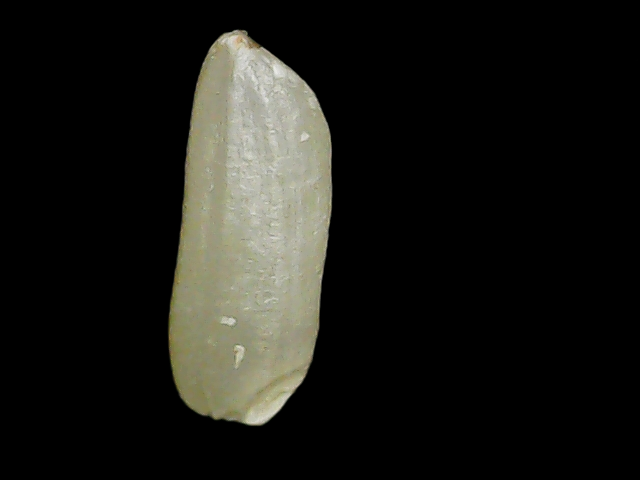
Rice variety: Binadhan26